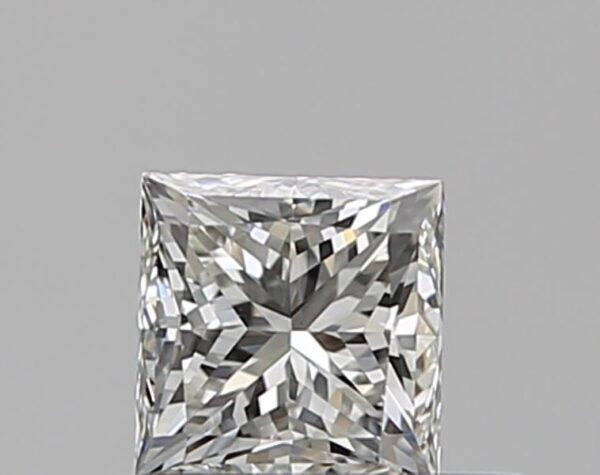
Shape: princess
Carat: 0.5
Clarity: VS2
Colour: I
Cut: EX
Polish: EX
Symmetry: VG
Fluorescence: N
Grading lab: GIA
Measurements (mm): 4.14 x 4.07 x 3.33